Jimmy Olsen (wrestler)

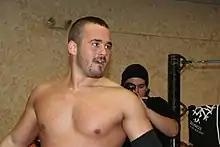
Olsen in May 2008

Jimmy Olsen (born October 16, 1986) is an American former professional wrestler. He is best known for his tenure in Chikara, under his real name and the ring name Equinox.